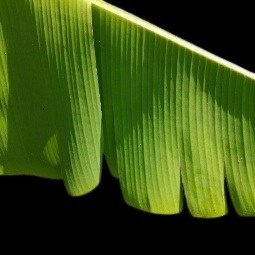
Label: Healthy